John C. Hodges Library

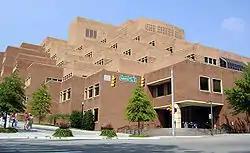
Southeastern view of the ziggurat-like structure.

The John C. Hodges Library is the main library of the University of Tennessee. Located at 1015 Volunteer Boulevard, it is one of many libraries the University of Tennessee houses.